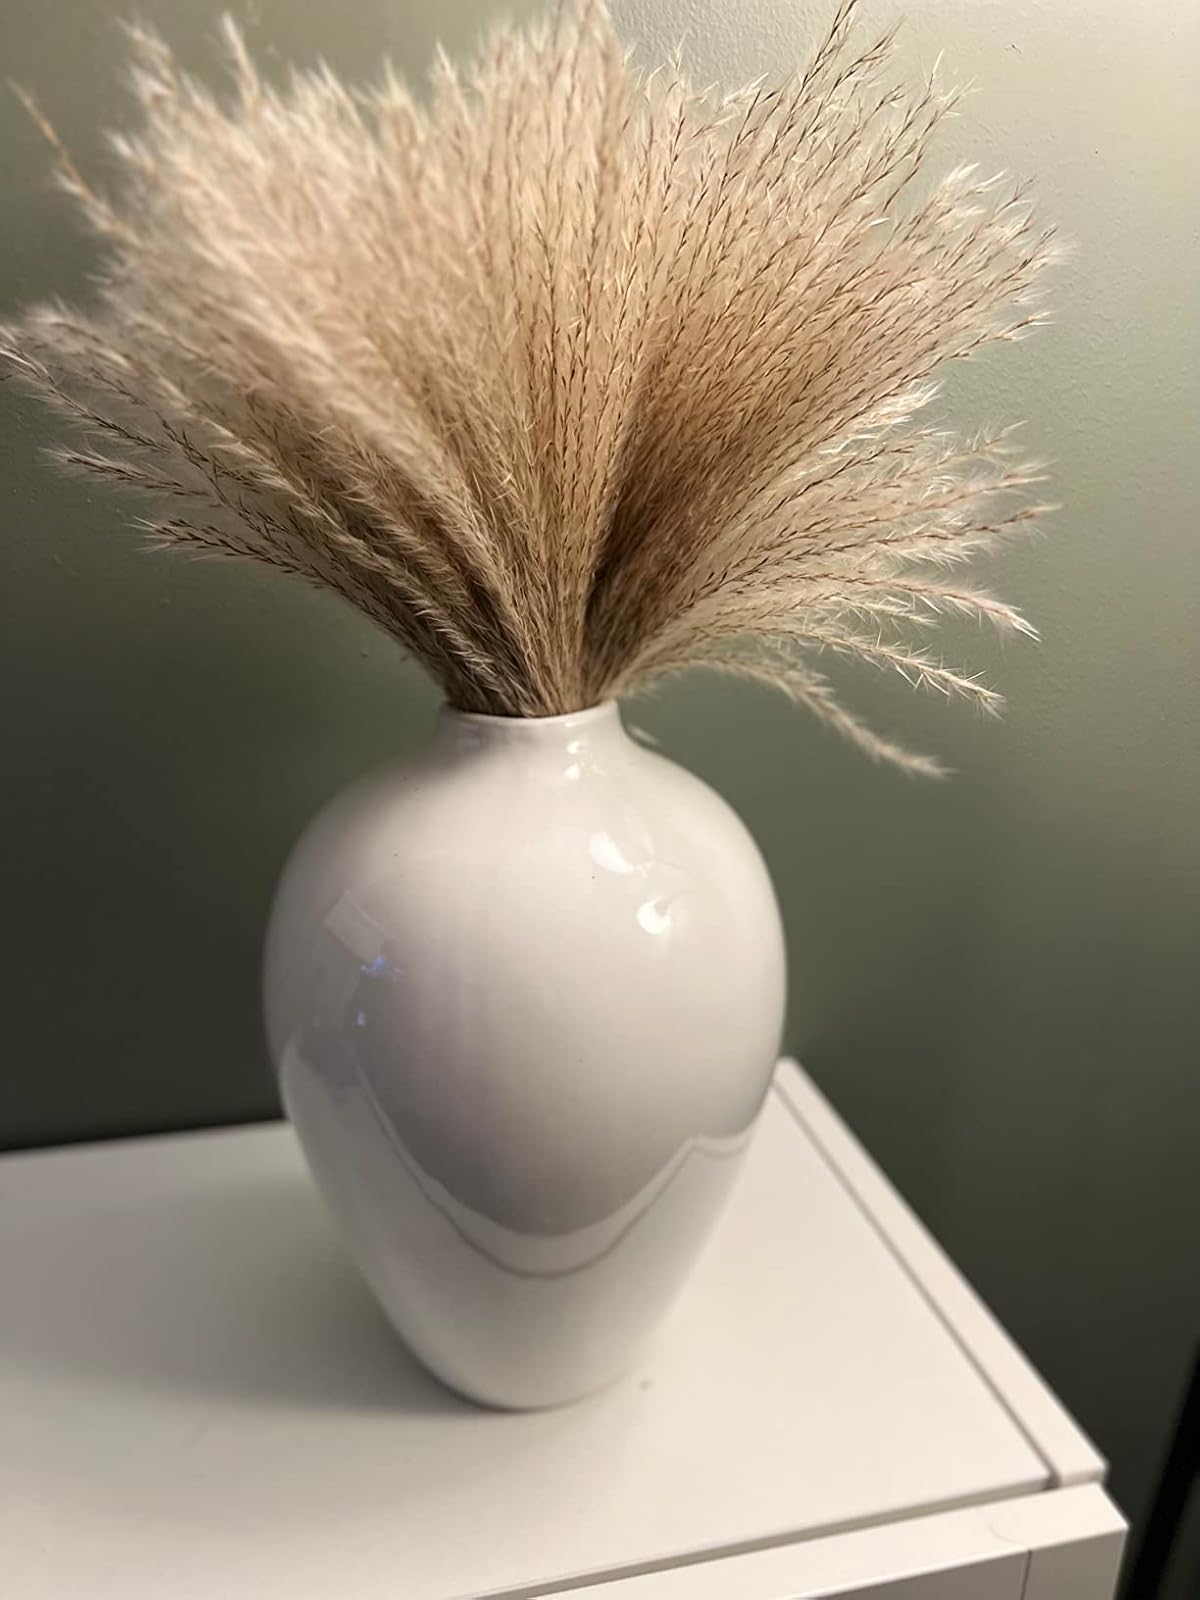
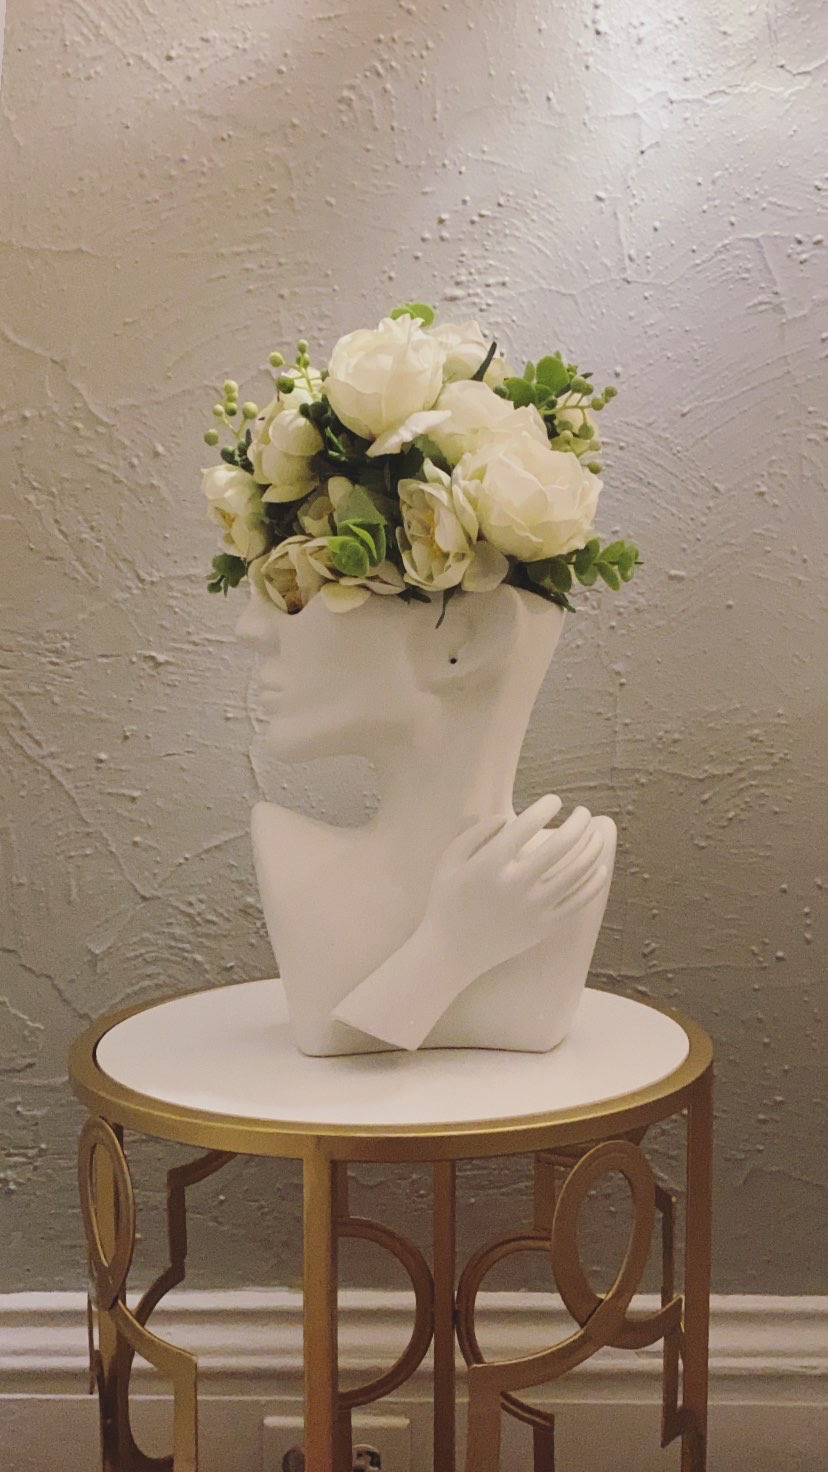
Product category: vase
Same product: no